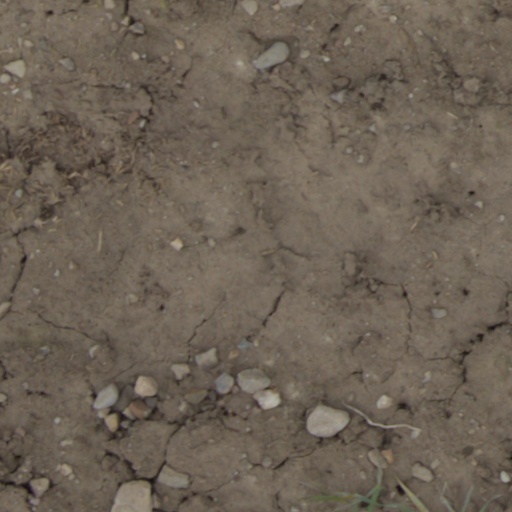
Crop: wheat